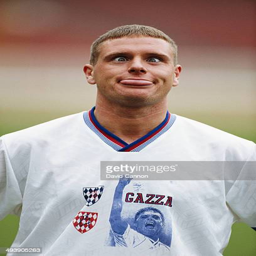
football player pulls a face for the camera during a photo call